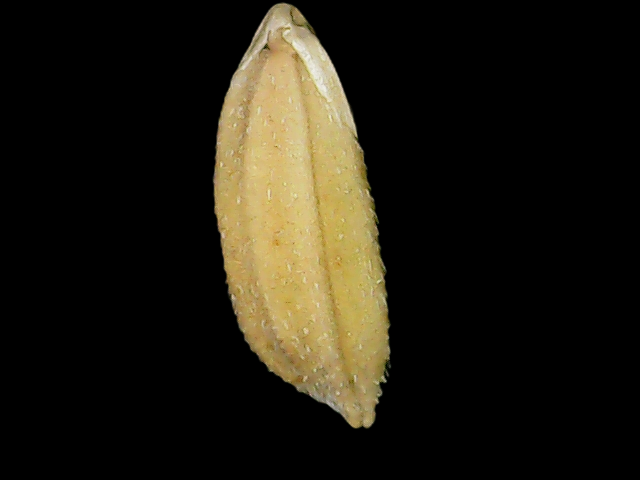
Rice variety: Bd33